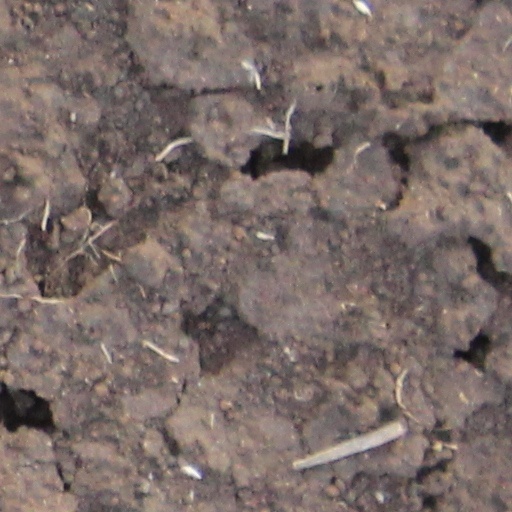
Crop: wheat